John Humphrys

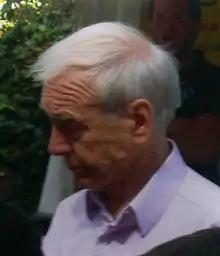
Humphrys in 2012

Desmond John Humphrys (born 17 August 1943) is a Welsh broadcaster. From 1981 to 1987 he was the main presenter of the "Nine O'Clock News", the flagship BBC News television programme, and from 1987 until 2019 he presented on the BBC Radio 4 breakfast programme "Today". He was the host of the BBC Two television quiz show "Mastermind" from 2003 to 2021, for a total of 735 episodes. Humphrys now presents a regular Sunday afternoon show on Classic FM, where he also sometimes fills in on the weekday "More Music Breakfast" show.